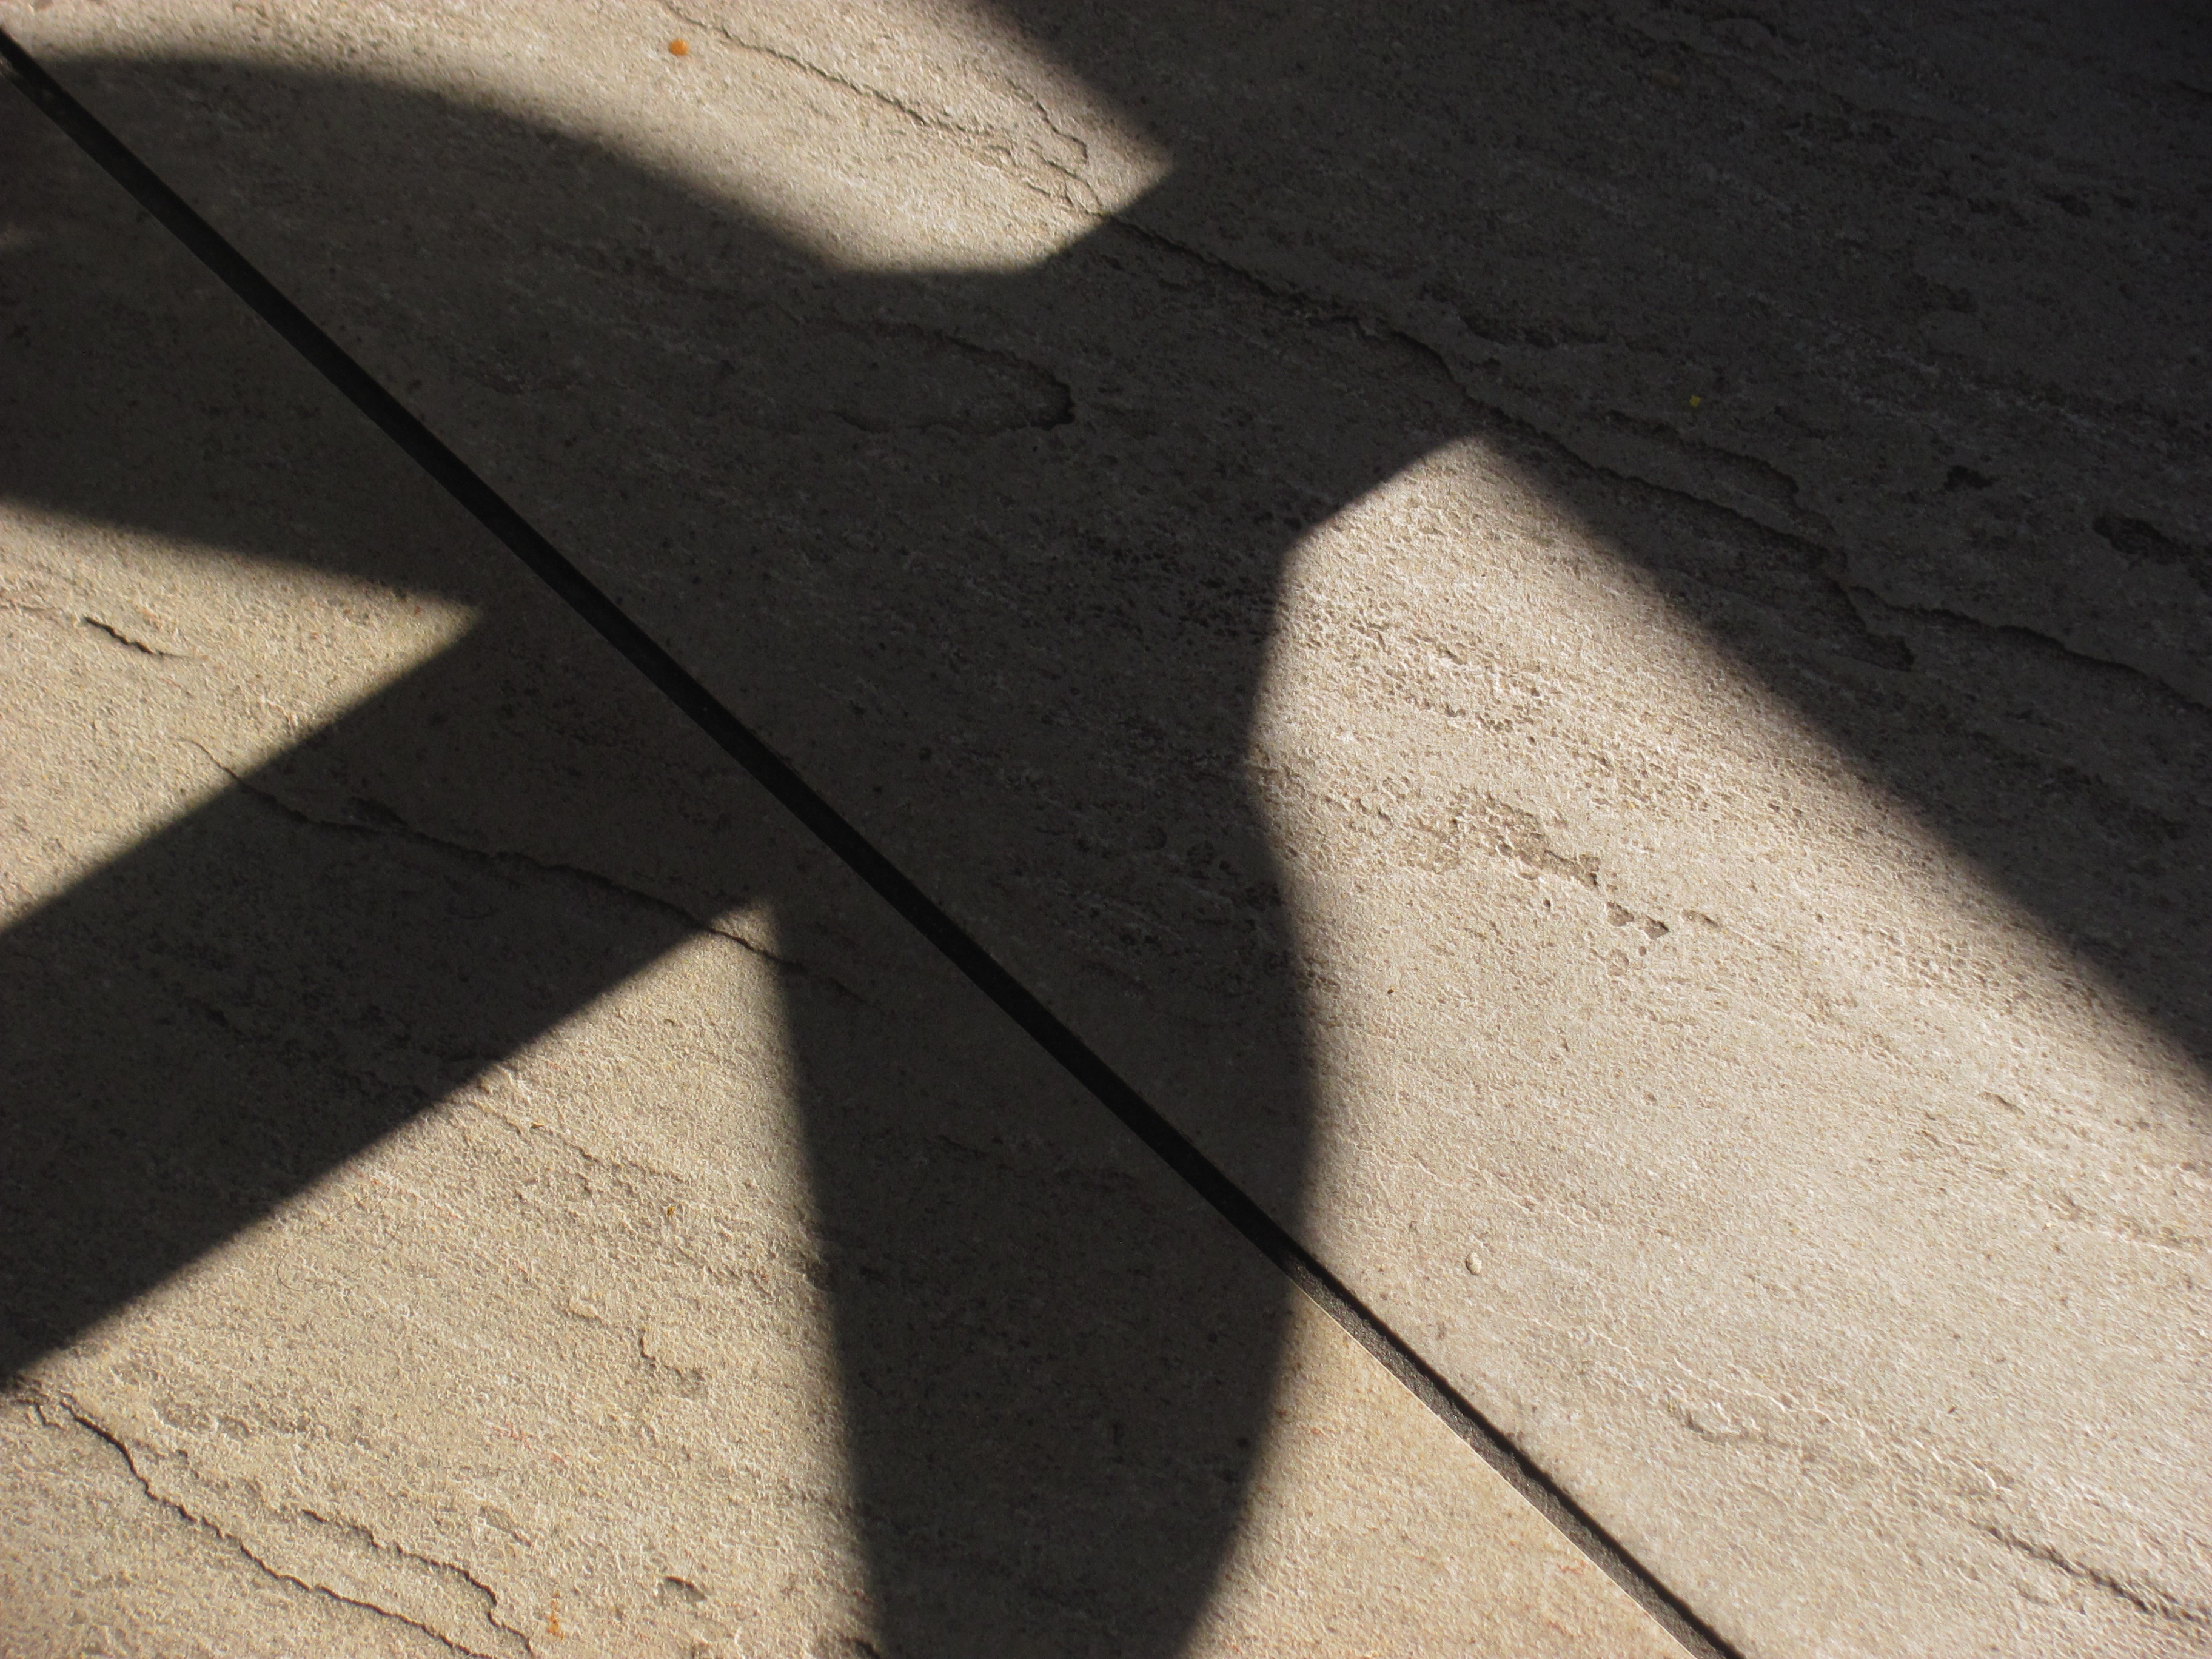
sand, light, wood, white, ground, chair, floor, seat, stool, wall, asphalt, line, color, shadow, soil, black, furniture, shape, flooring, road surface